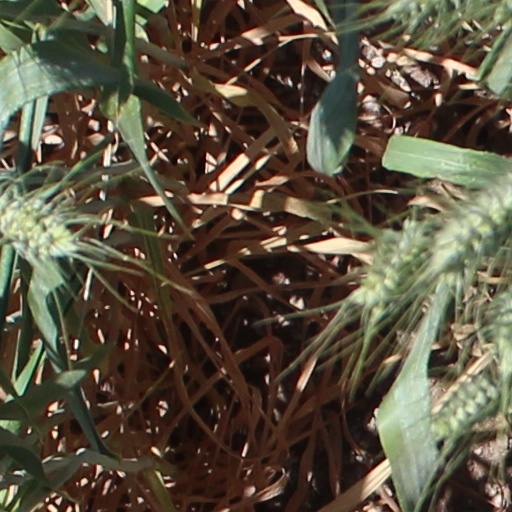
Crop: wheat